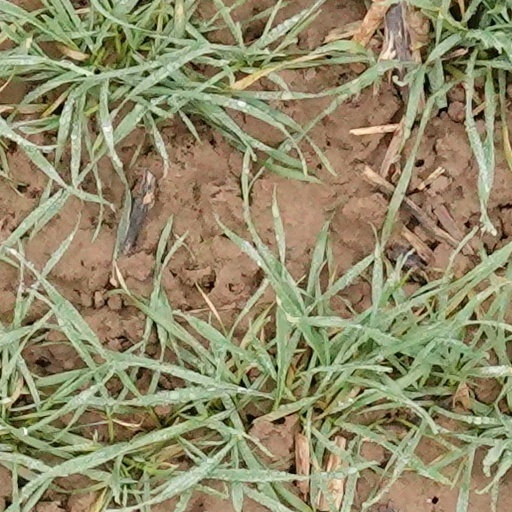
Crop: wheat